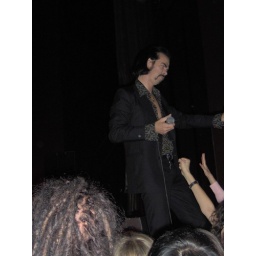
I hope you're sitting comfortably. I saved you the best seat in the house. Right up in the front row......